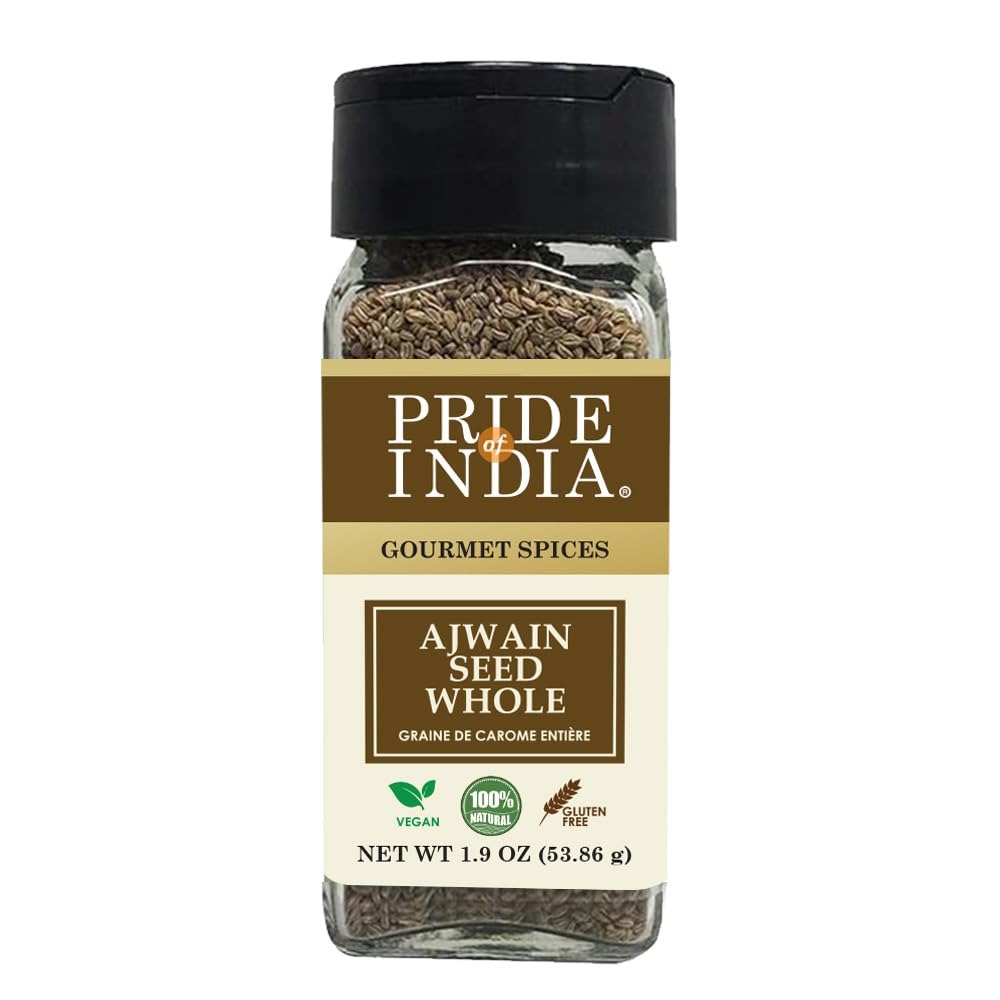
Item Name: Pride of India – Bay Leaf Powder – Fresh & Authentic Bay Leaf Ground – Gourmet Spice – Good for Seasoning Stews/Soups/Tea – Easy to Use – 1.7 oz. Small Dual Sifter Jar
Bullet Point 1: AUTHENTIC BAY LEAF GROUND: Made with sustainably sourced, whole, and aromatic bay leaves, Pride of India bay leaf powder is hygienically processed to give you a consistent texture and color that you can use in a variety of food and beverages. It is processed without GMO or additives for fresh flavor from first to last.
Bullet Point 2: POTENT FLAVOR: It is a premium spice that infuses unique flavor making delicious foods accessible at home. Bay leaf whole ground has a more potent flavor than the whole bay leaves as you can mix it with the dishes better allowing a better infusion of flavor and aroma.
Bullet Point 3: FLAVORFUL: Apart from thyme, basil, oregano, and rosemary, bay leaf is one of the most prized Mediterranean herbs that is now used in both whole and ground form to infuse fragrance and flavor in global cuisines. Sprinkle them on rubs, roasts, stews, Italian sauces, pasta to enhance the dish.
Bullet Point 4: EASY TO USE: Our fresh and traditional fine bay leaf ground comes in a small dual sifter bottle adding convenience while using. The sprinkler and spoon mechanism makes the spice accessible the way you like. Now, enjoy the fresh smell of homemade spices with our range of blends and seasonings and enhance the taste of home-cooked meals.
Bullet Point 5: AUTHENTICITY GUARANTEED: We assure top-quality products and take extra care to make sure that the purity and authenticity of products are intact throughout the whole process of bringing our products directly to you from farm to table, using advanced technology and a high standard of hygiene and grade.
Product Description: Pride of India brings New Gourmet Bay Leaf Powder from our premium range of pure spices is a perfect and excellent choice to add unique flavors, pleasing fragrances and make your meals even more delicious, healthful and wholesome with its uniquely distinct herbal aroma and warm flavor.
Value: 1.7
Unit: Ounce

Price: 7.745